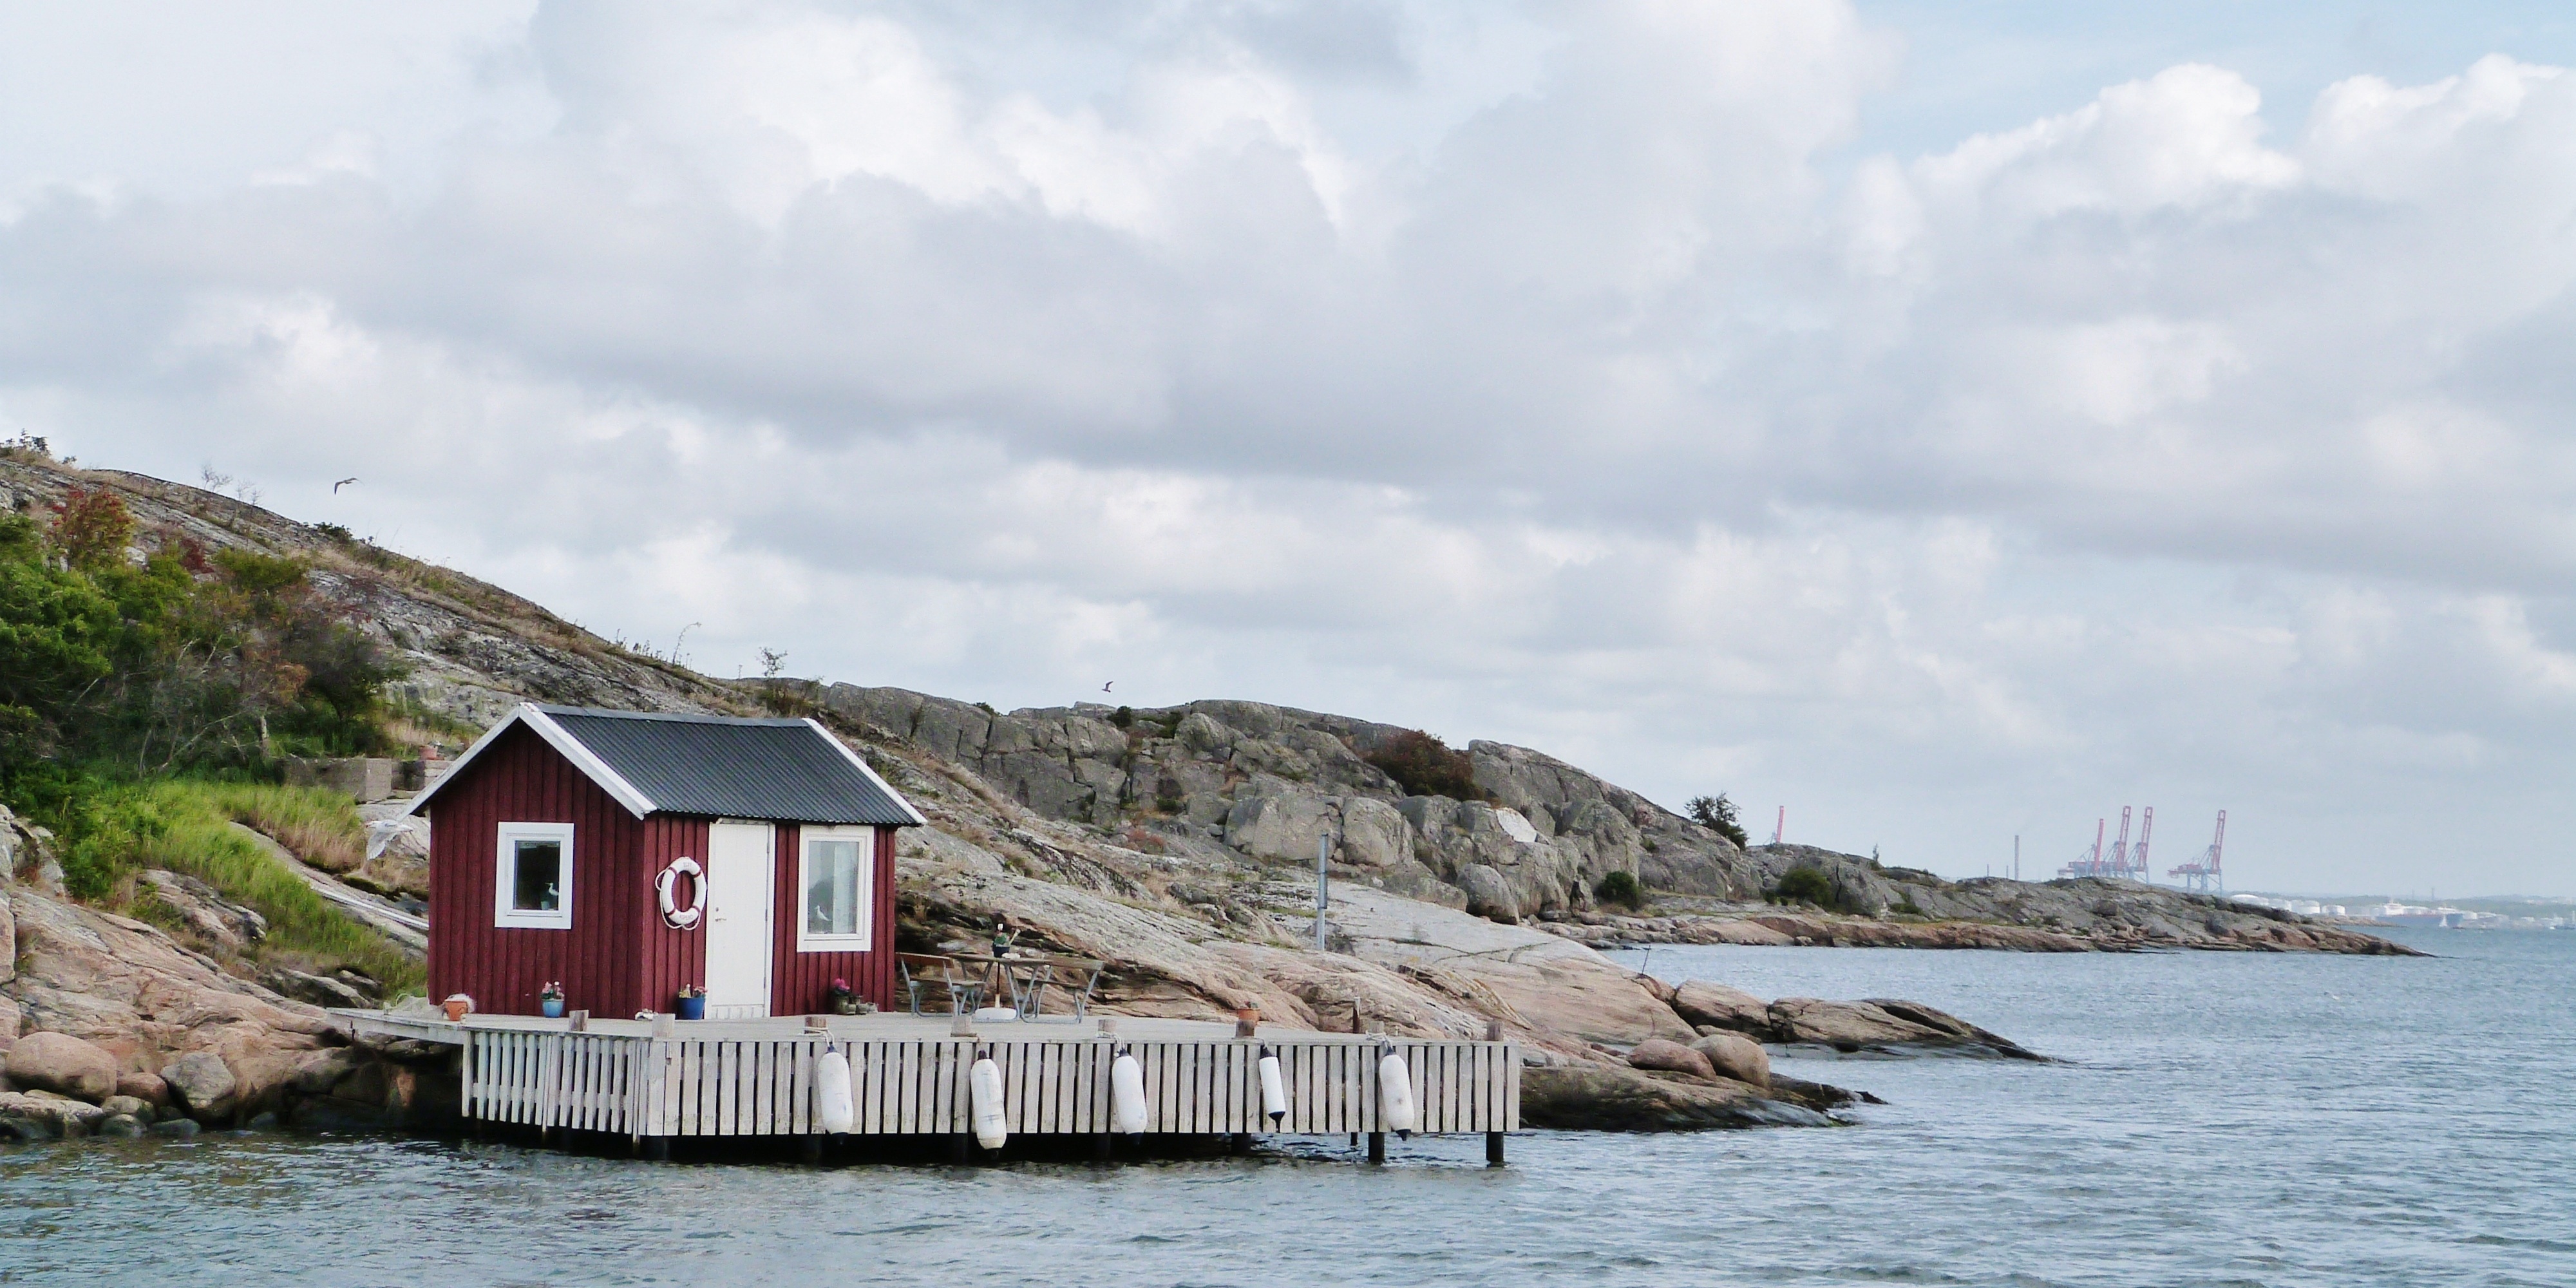
sea, coast, ocean, boat, shore, vacation, cliff, cove, vehicle, bay, harbor, fjord, terrain, waterway, body of water, sweden, archipelago, boat house